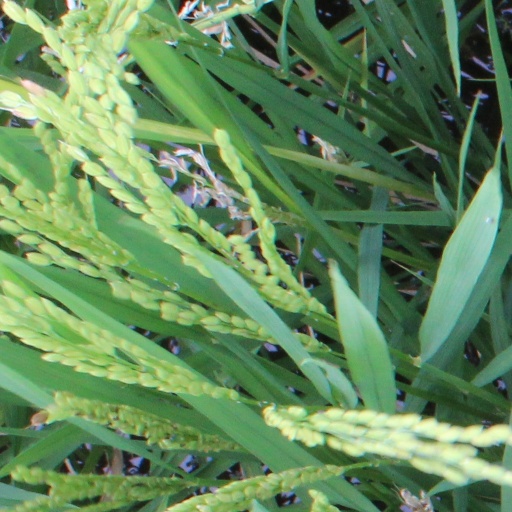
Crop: rice